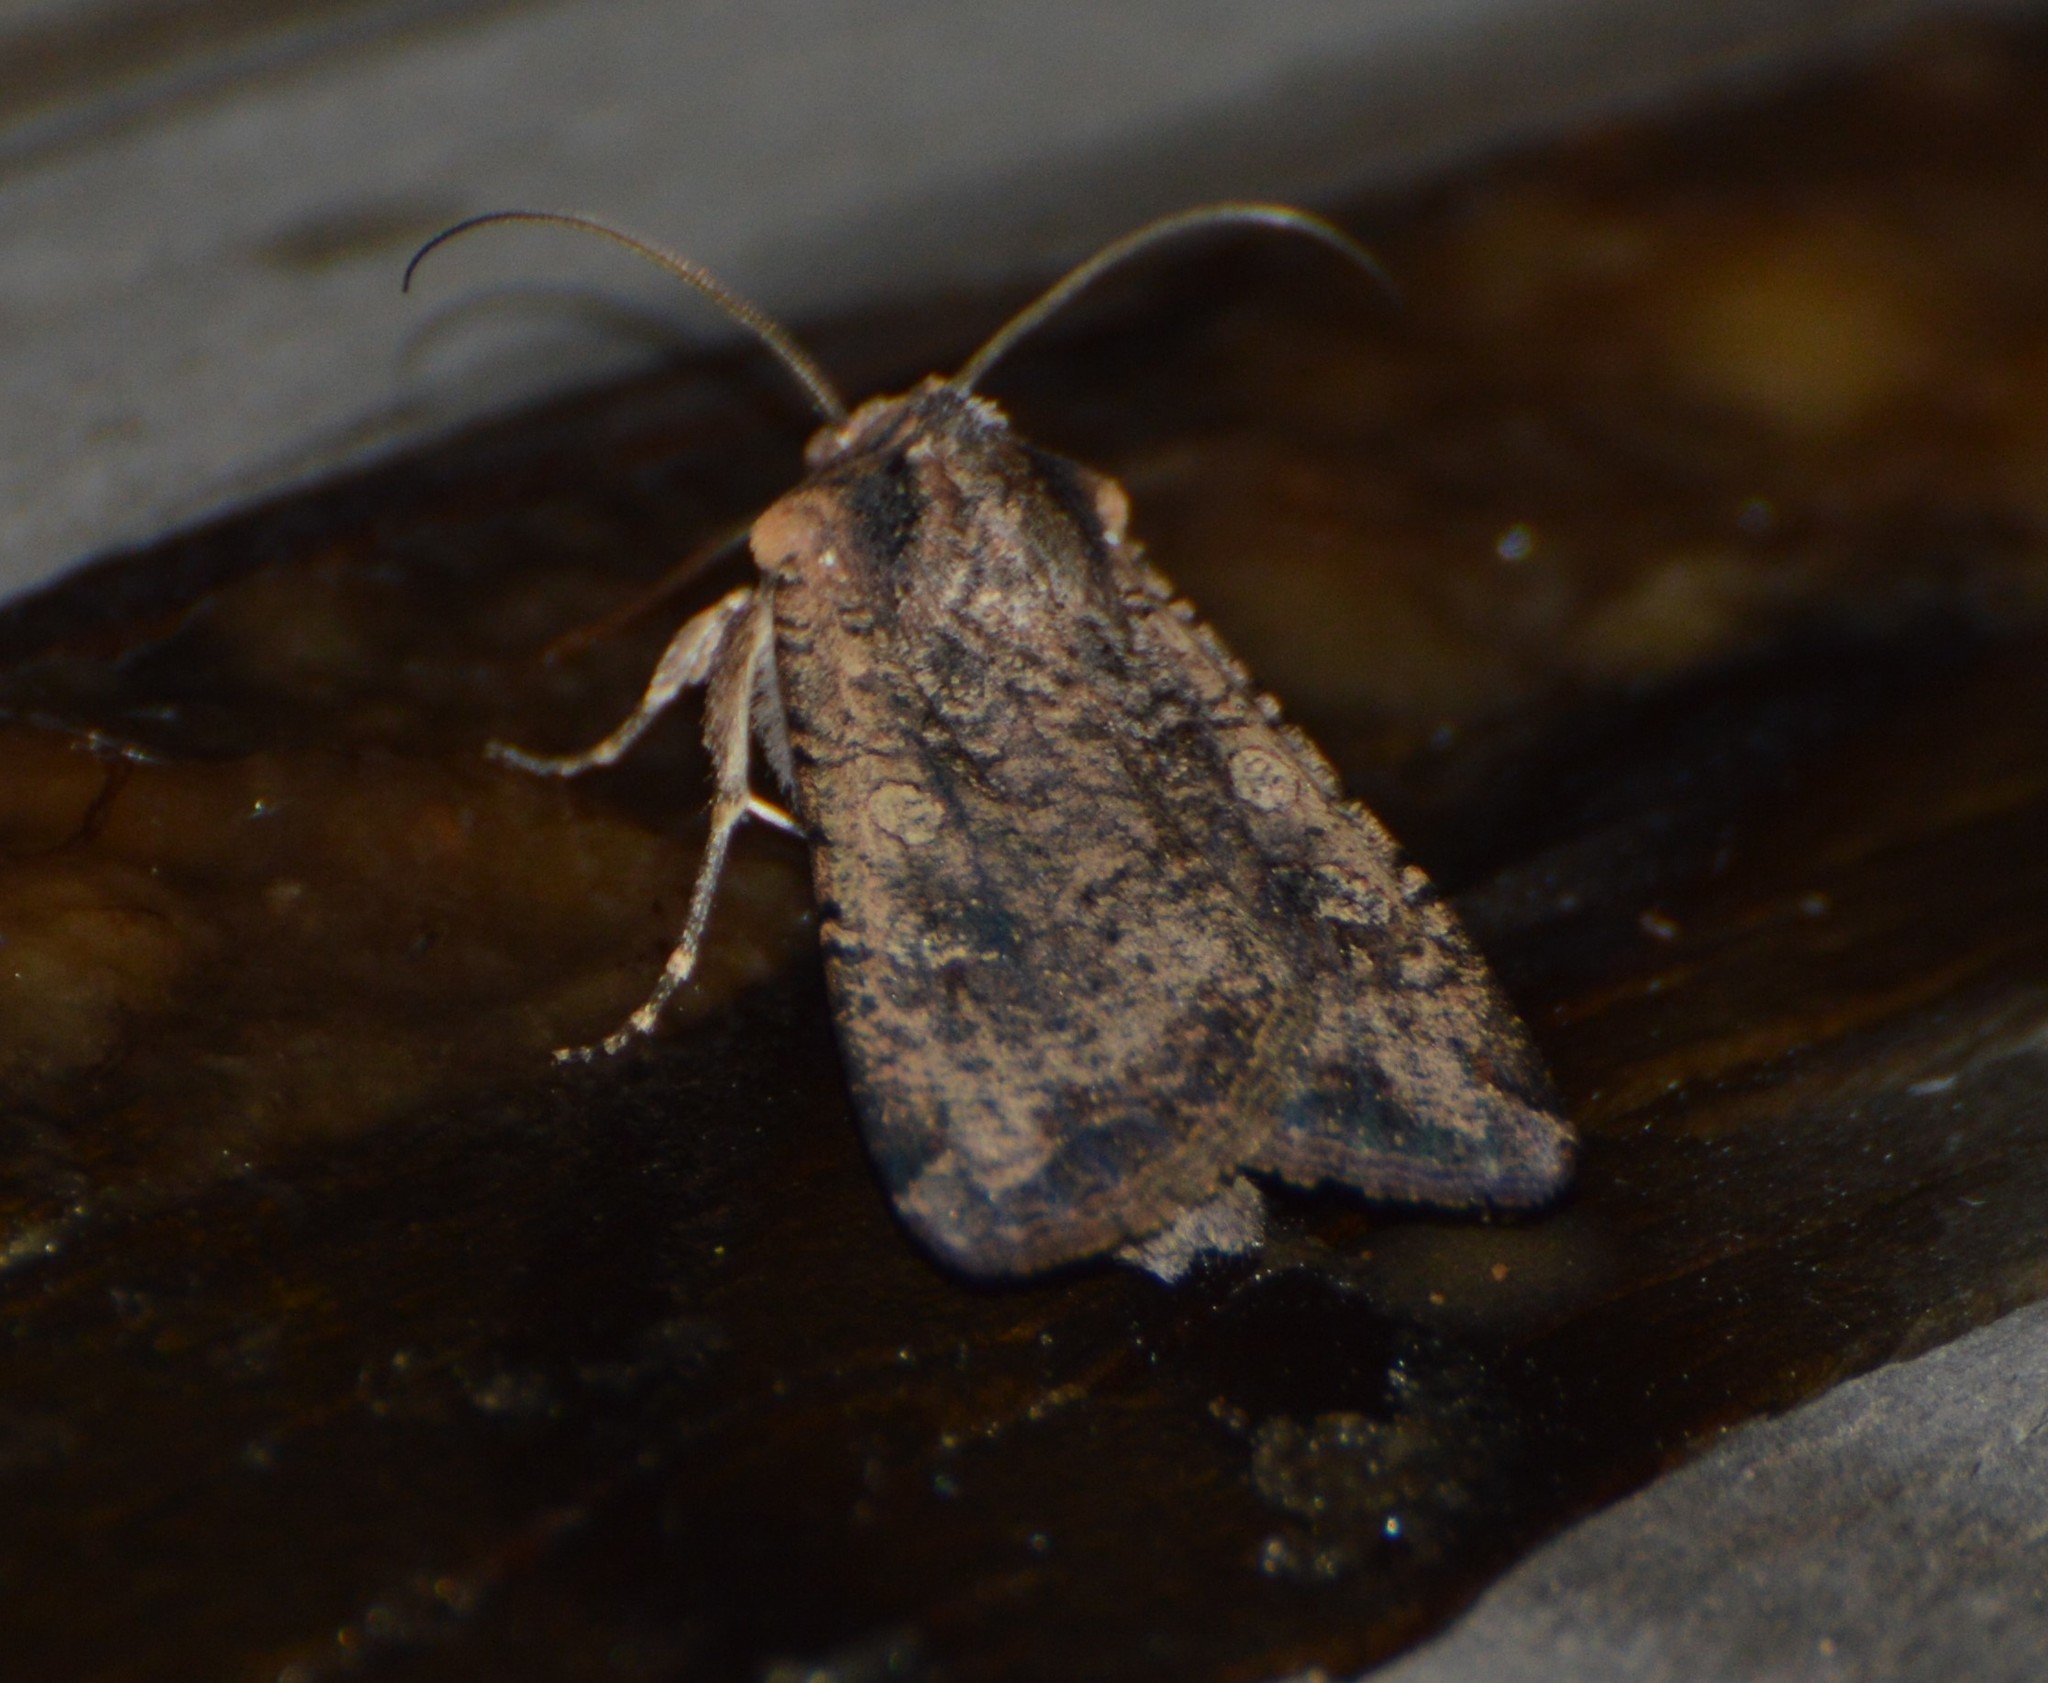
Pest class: cutworms